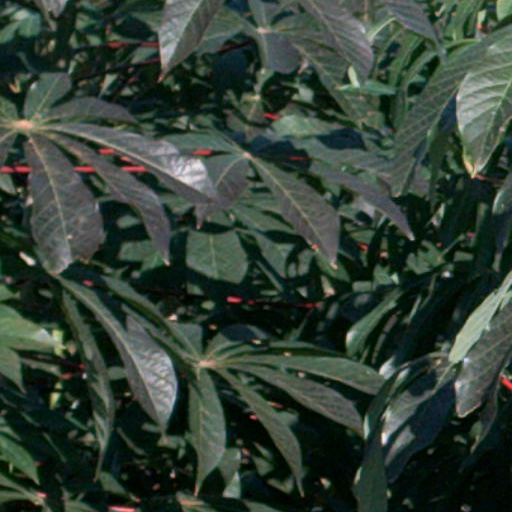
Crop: cassava